Diether Ocampo

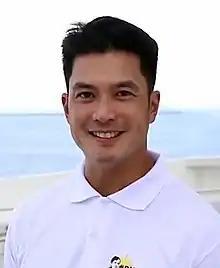
Ocampo in 2021

Diether Pascual Ocampo was born on July 19, 1973 in Barangay Aniban, Bacoor, Cavite, where he attended school. He attended De La Salle University – Dasmariñas. He is of Filipino-German ancestry.